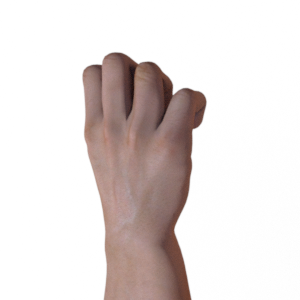
Label: rock